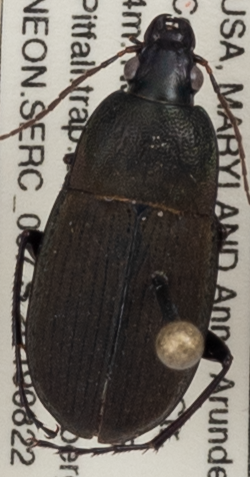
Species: Chlaenius tomentosus
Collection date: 2019-08-22
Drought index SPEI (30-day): -0.786
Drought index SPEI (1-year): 1.106
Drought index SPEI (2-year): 1.69